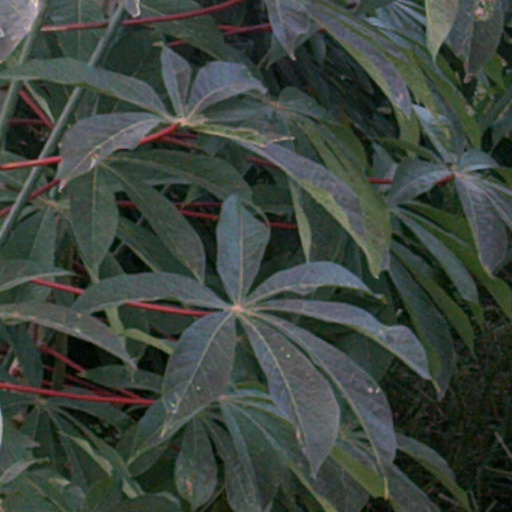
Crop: cassava